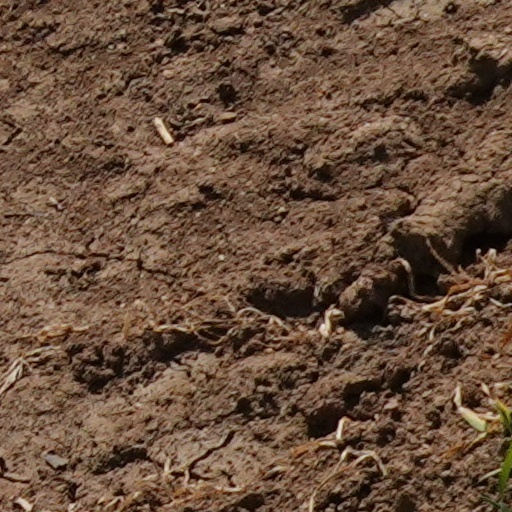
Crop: wheat